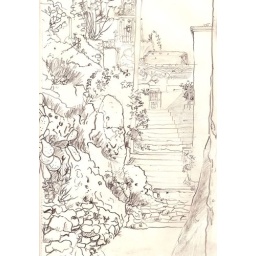
Another part of the flight of steps which ran up to the church at the top of the rise behind our house in Symi.